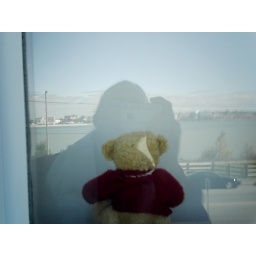
A teddy bear from outside the window around 25 ft up.